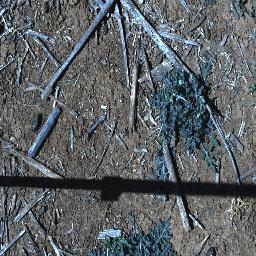
Label: parthenium